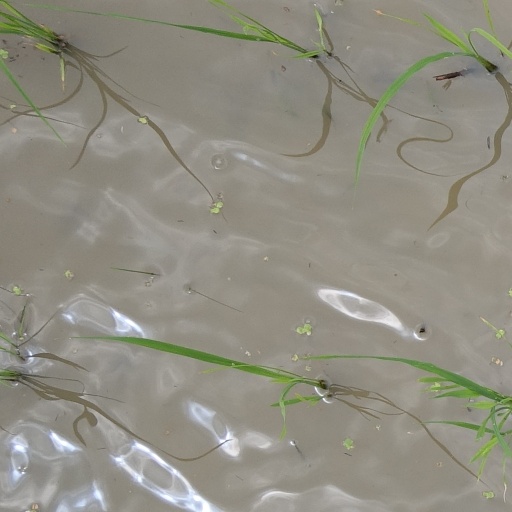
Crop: rice